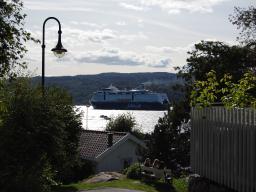
Label: Background_without_leaves